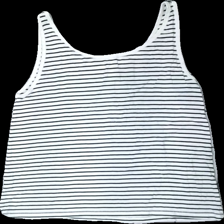
View: back
Type: Tank top
Category: Ladies
Brand: Not in the list
Brand text on label: emilia
Colors: White, Black
Material: 100% visc
Pattern: Striped
Cut: Regular
Size: XL
Season: All
Stains: Minor
Price range: <50
Recommended usage: Export